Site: brandenburg
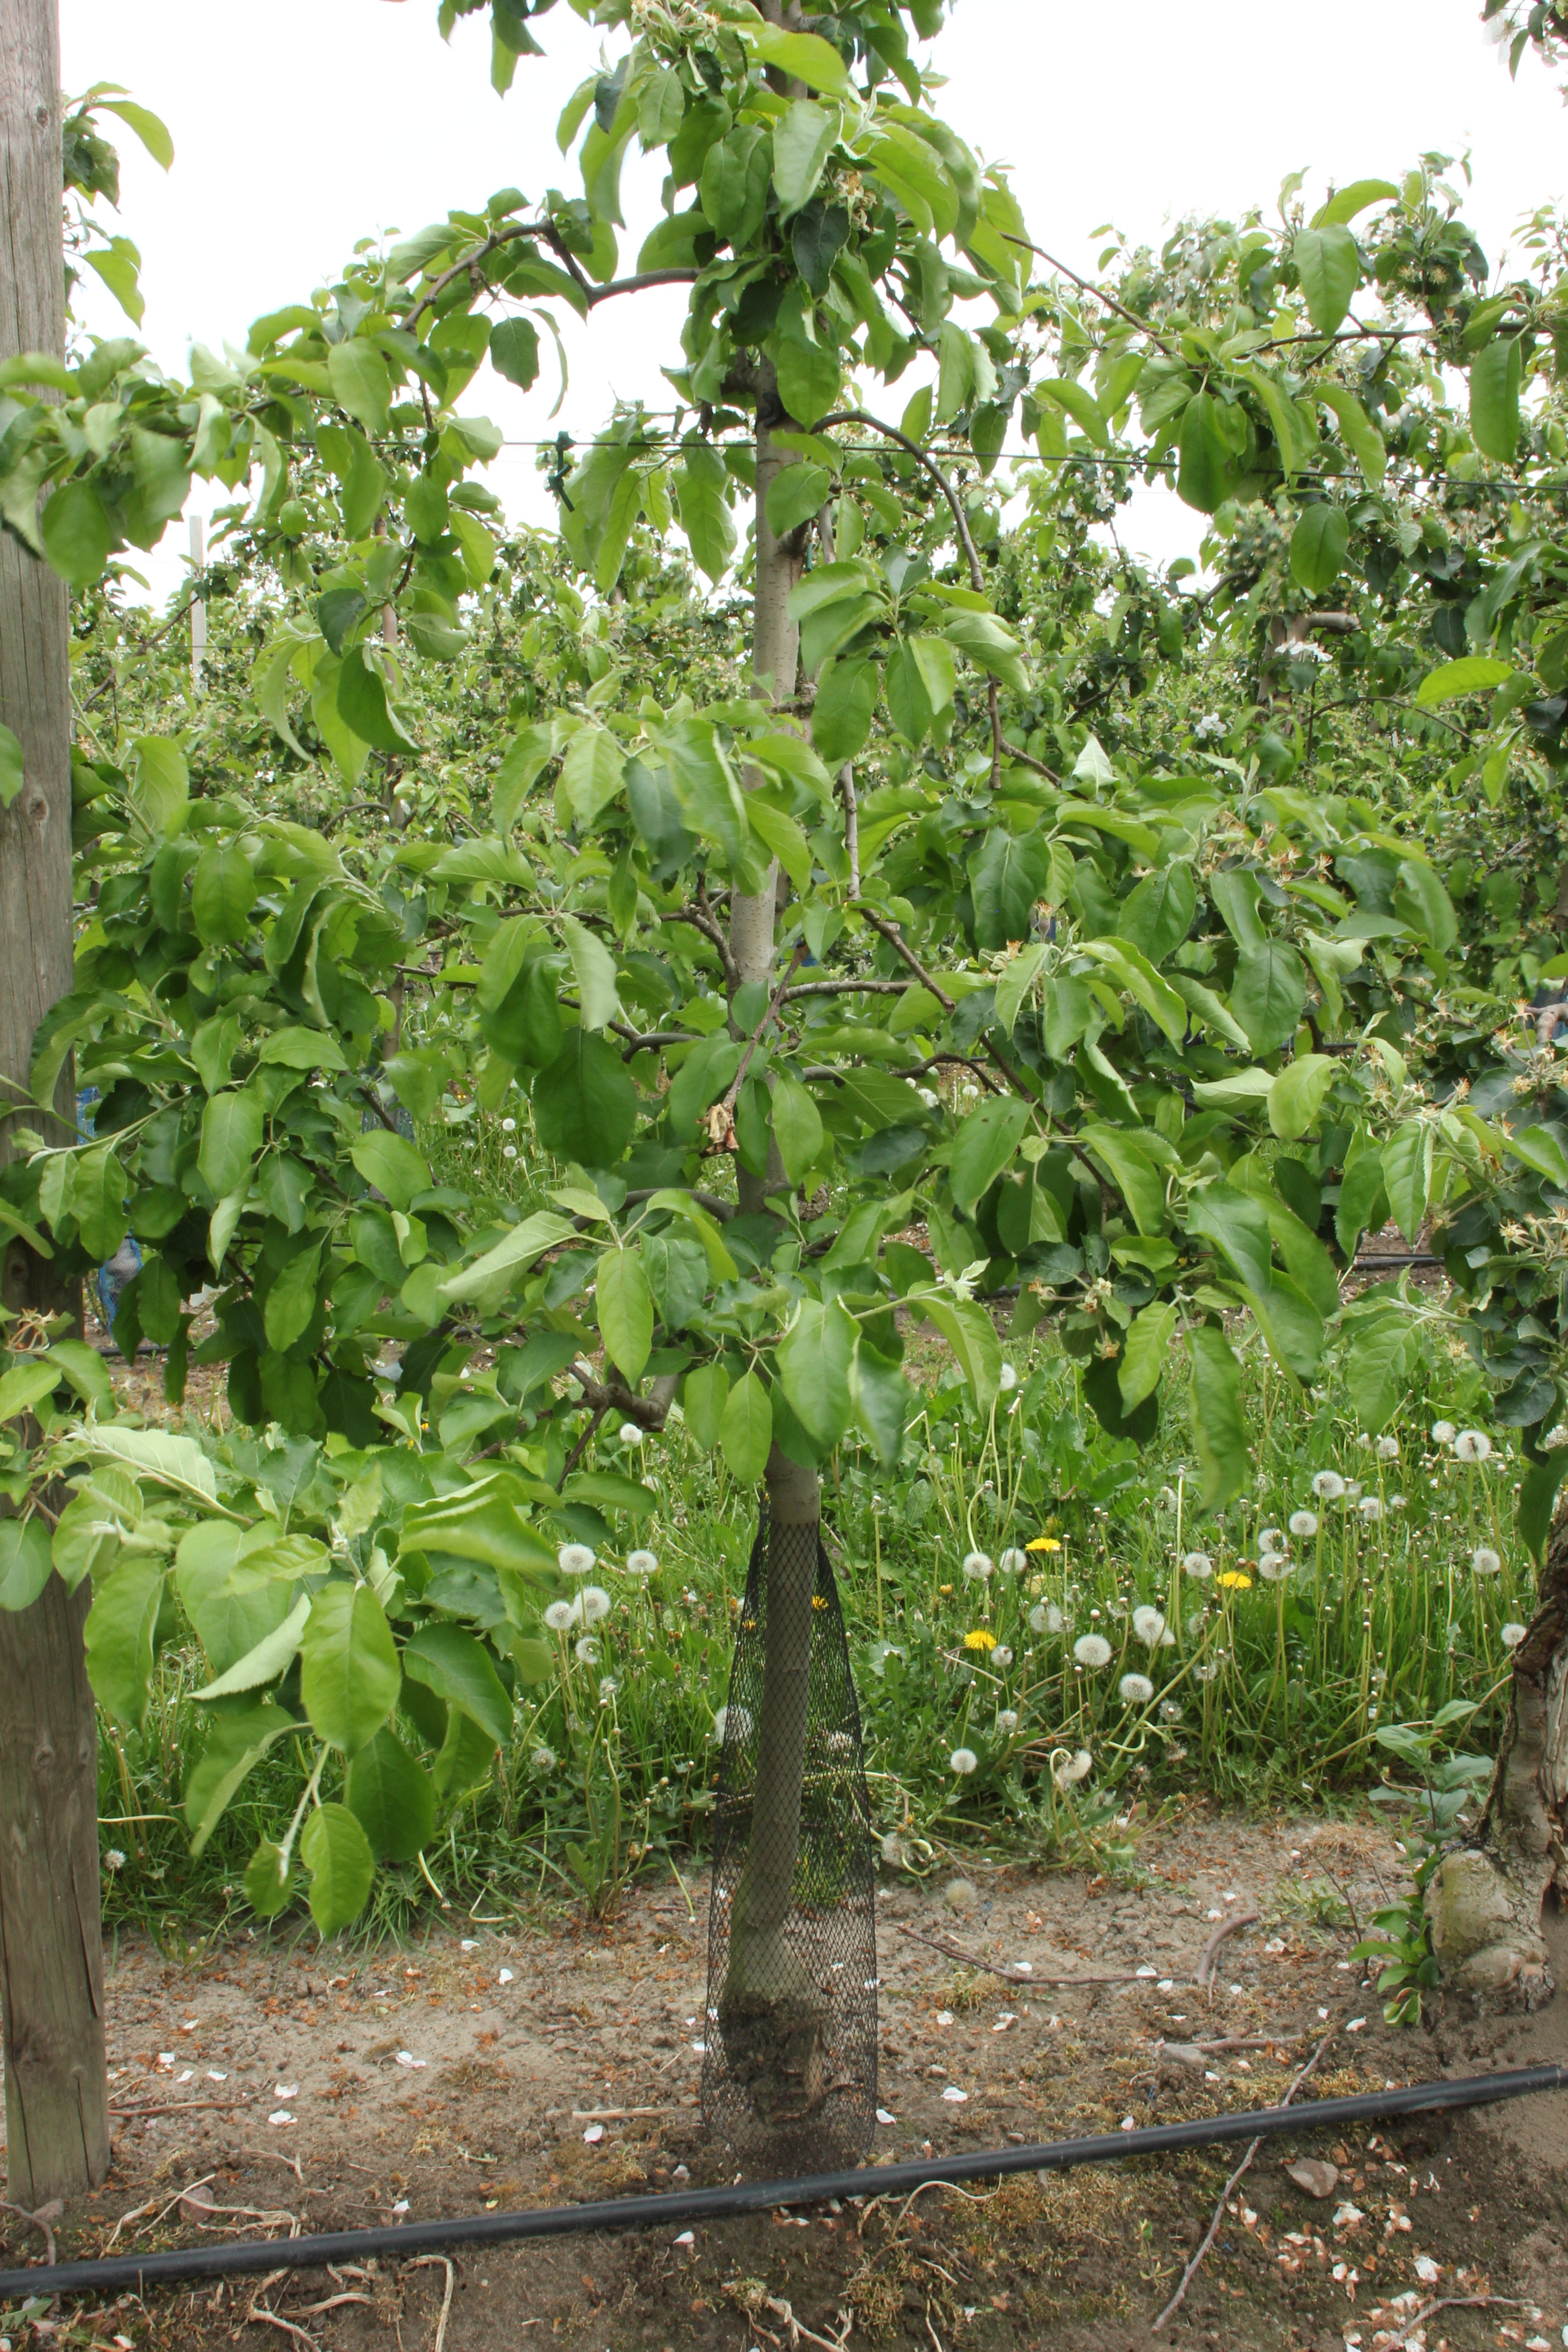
Growth stage (BBCH 67): Flowering